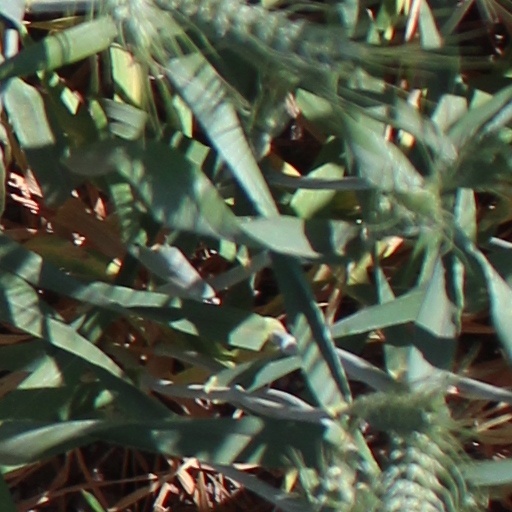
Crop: wheat